Higginson Island

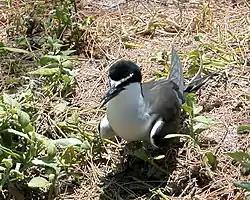
The island is an important breeding site for bridled terns

Higginson Island is a small island in the Arafura Sea lying off the north-eastern coast of Arnhem Land, in the Northern Territory of Australia. It is one of the East Bremer Islets, lying to the north and east of the much larger Bremer Island.